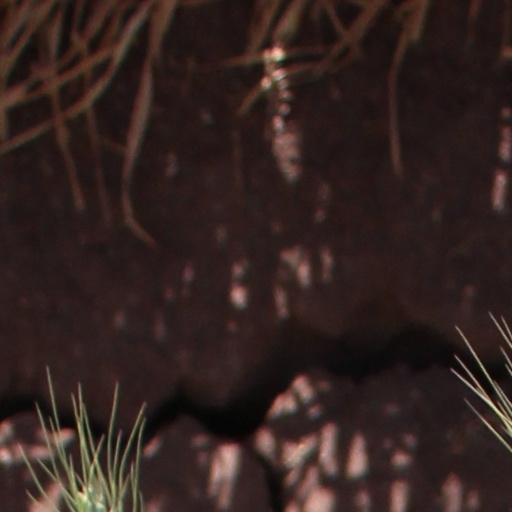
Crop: wheat